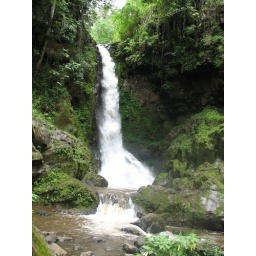
A small waterfall near the base of Mount Kilimanjaro. The water comes from the mountain rivers.